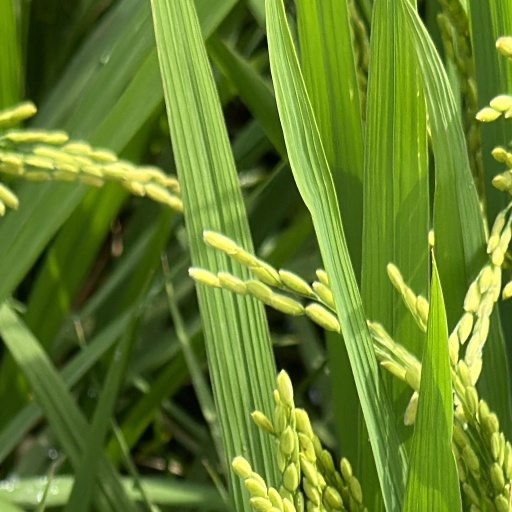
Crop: rice